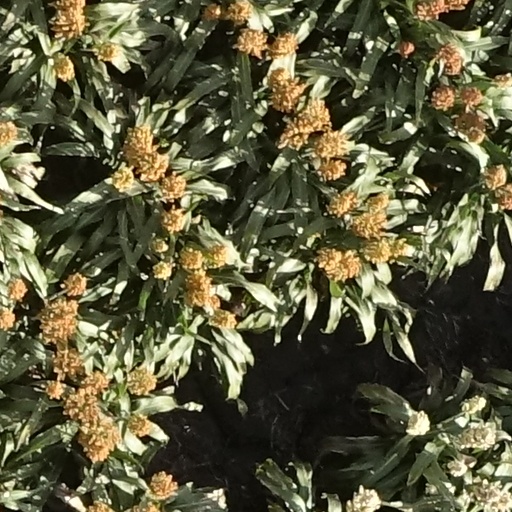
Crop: sorghum